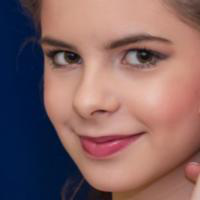
Age group: age 11-20